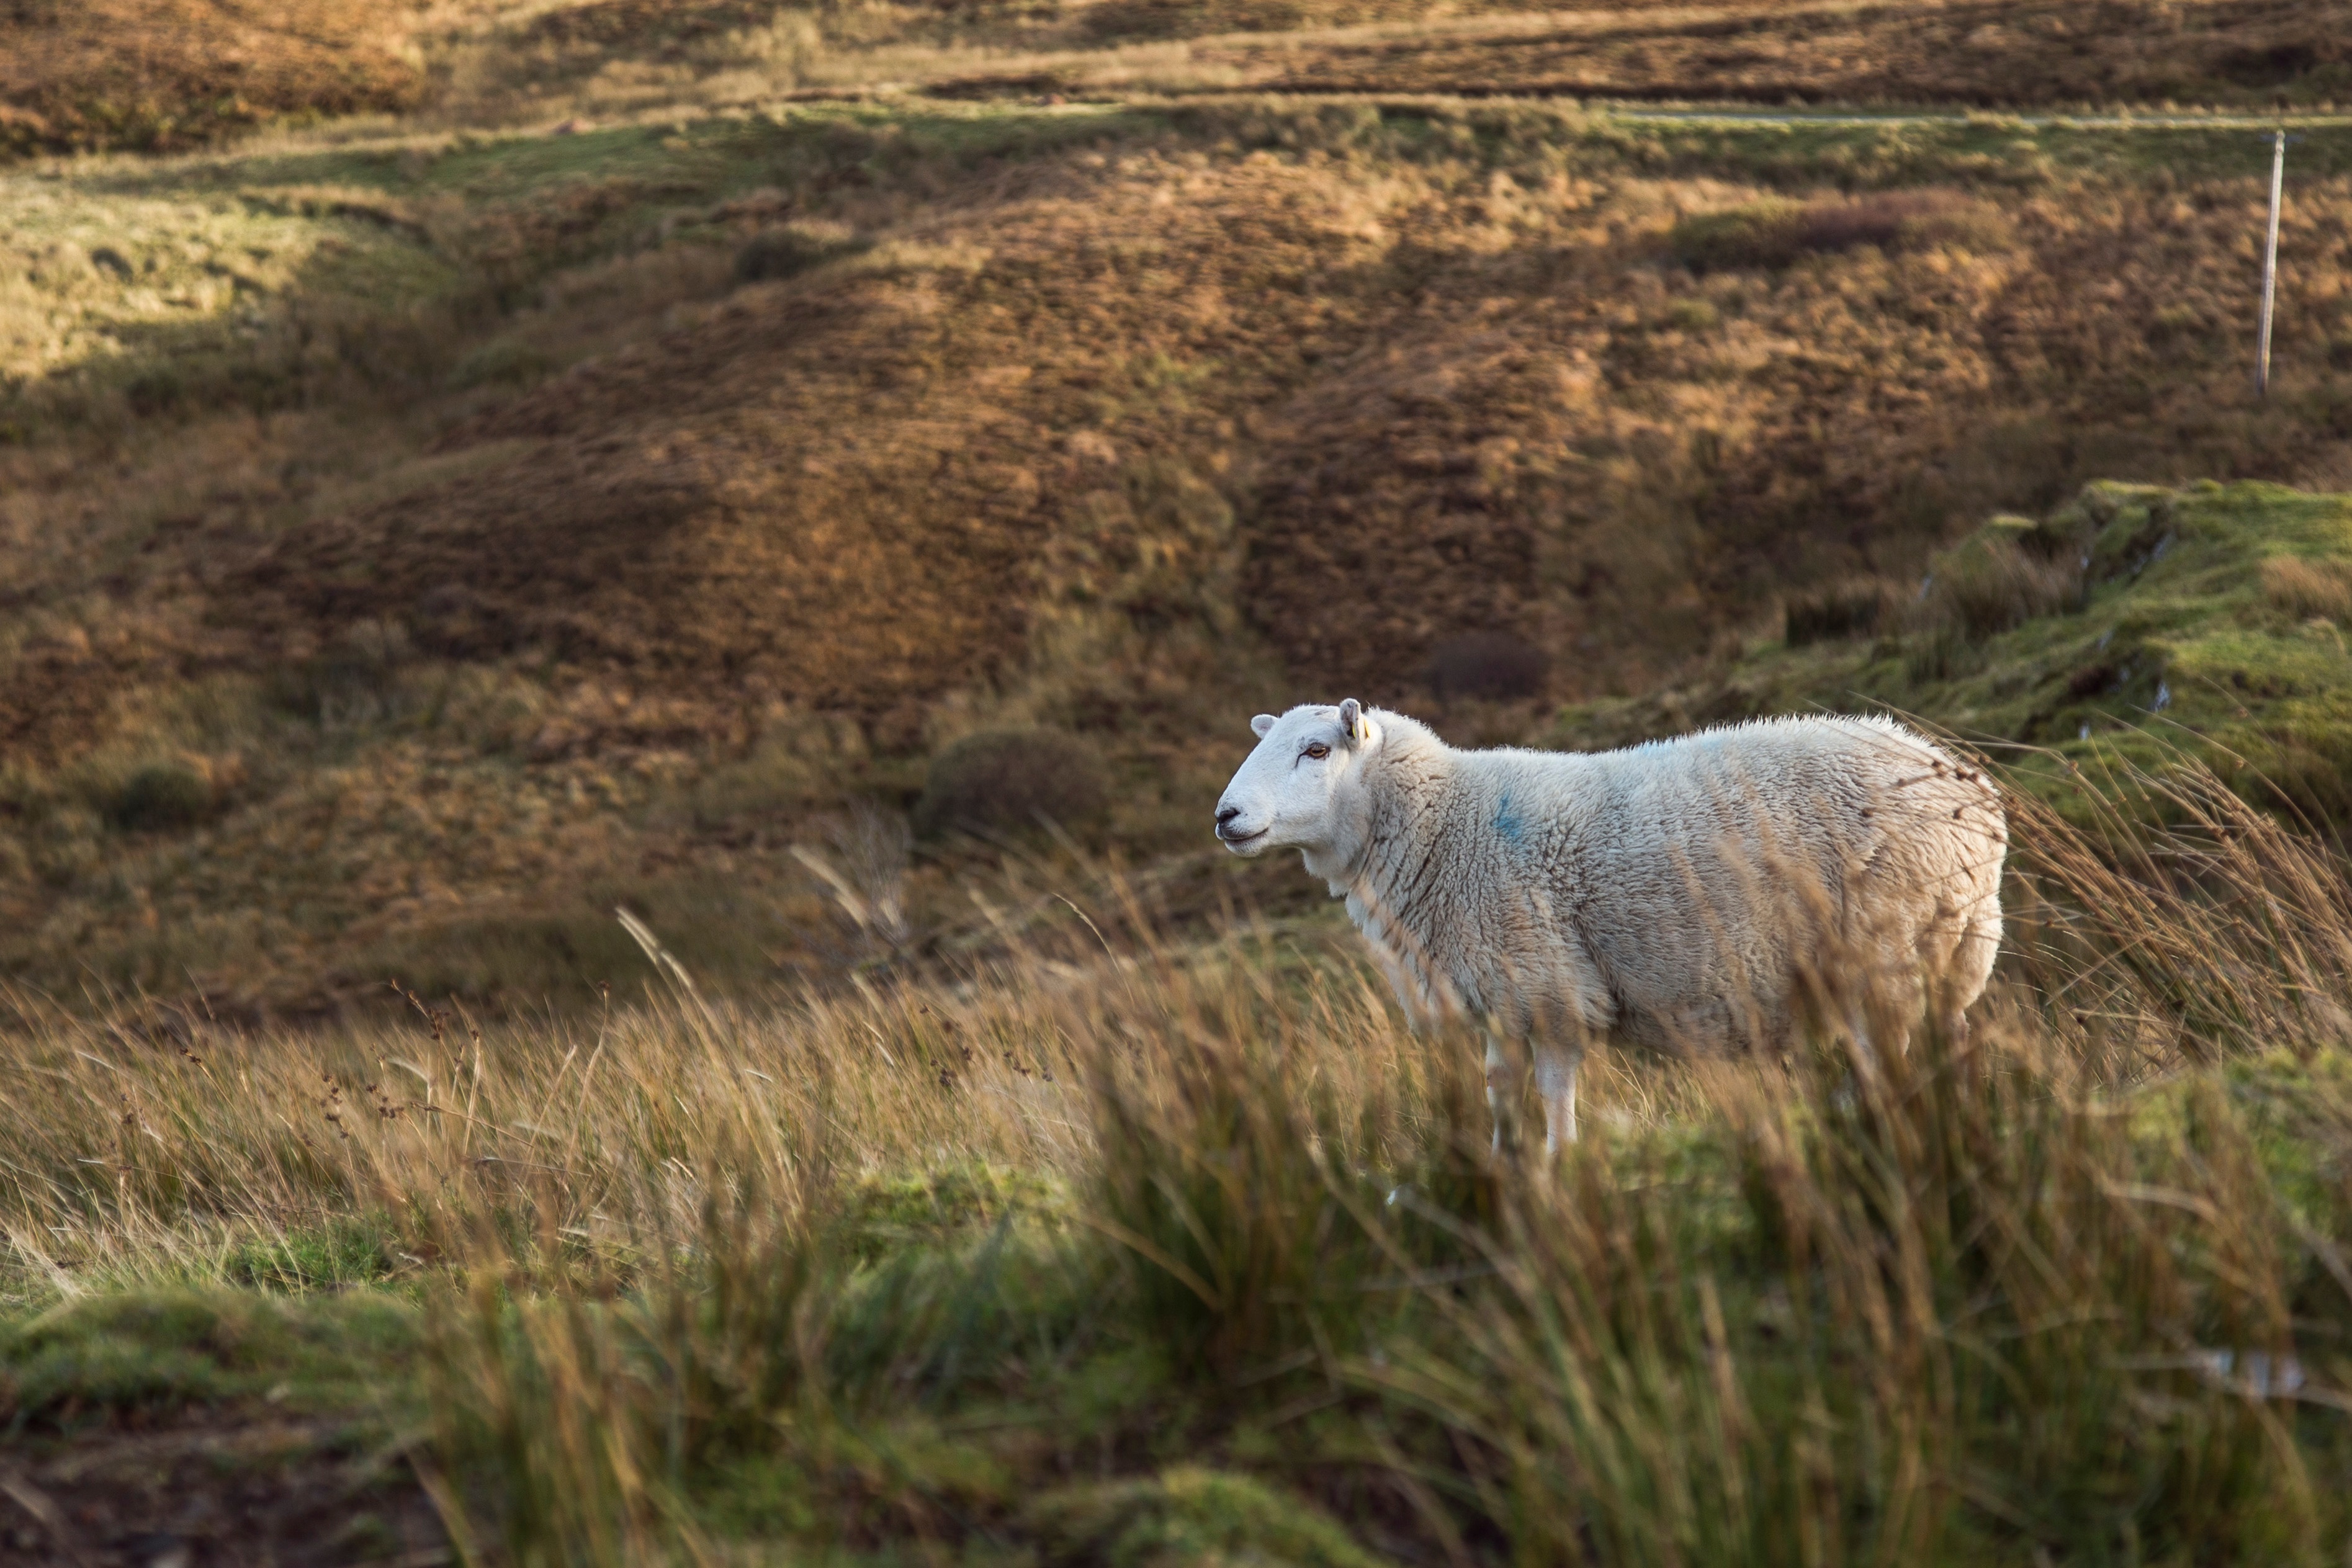
grass, wilderness, meadow, prairie, wildlife, herd, pasture, grazing, sheep, mammal, fauna, mountain goat, grassland, sheeps, habitat, ecosystem, tundra, natural environment, cow goat family